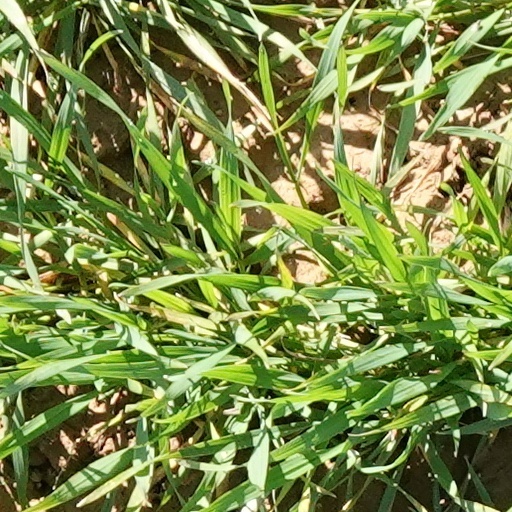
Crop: wheat